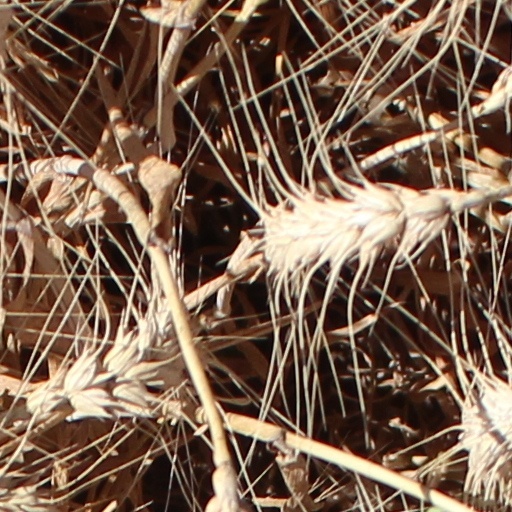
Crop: wheat